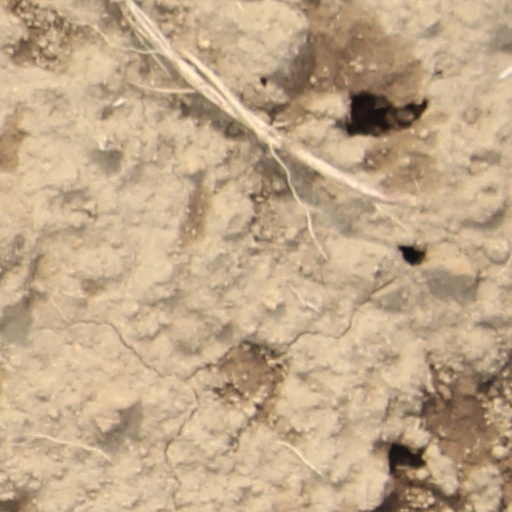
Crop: wheat